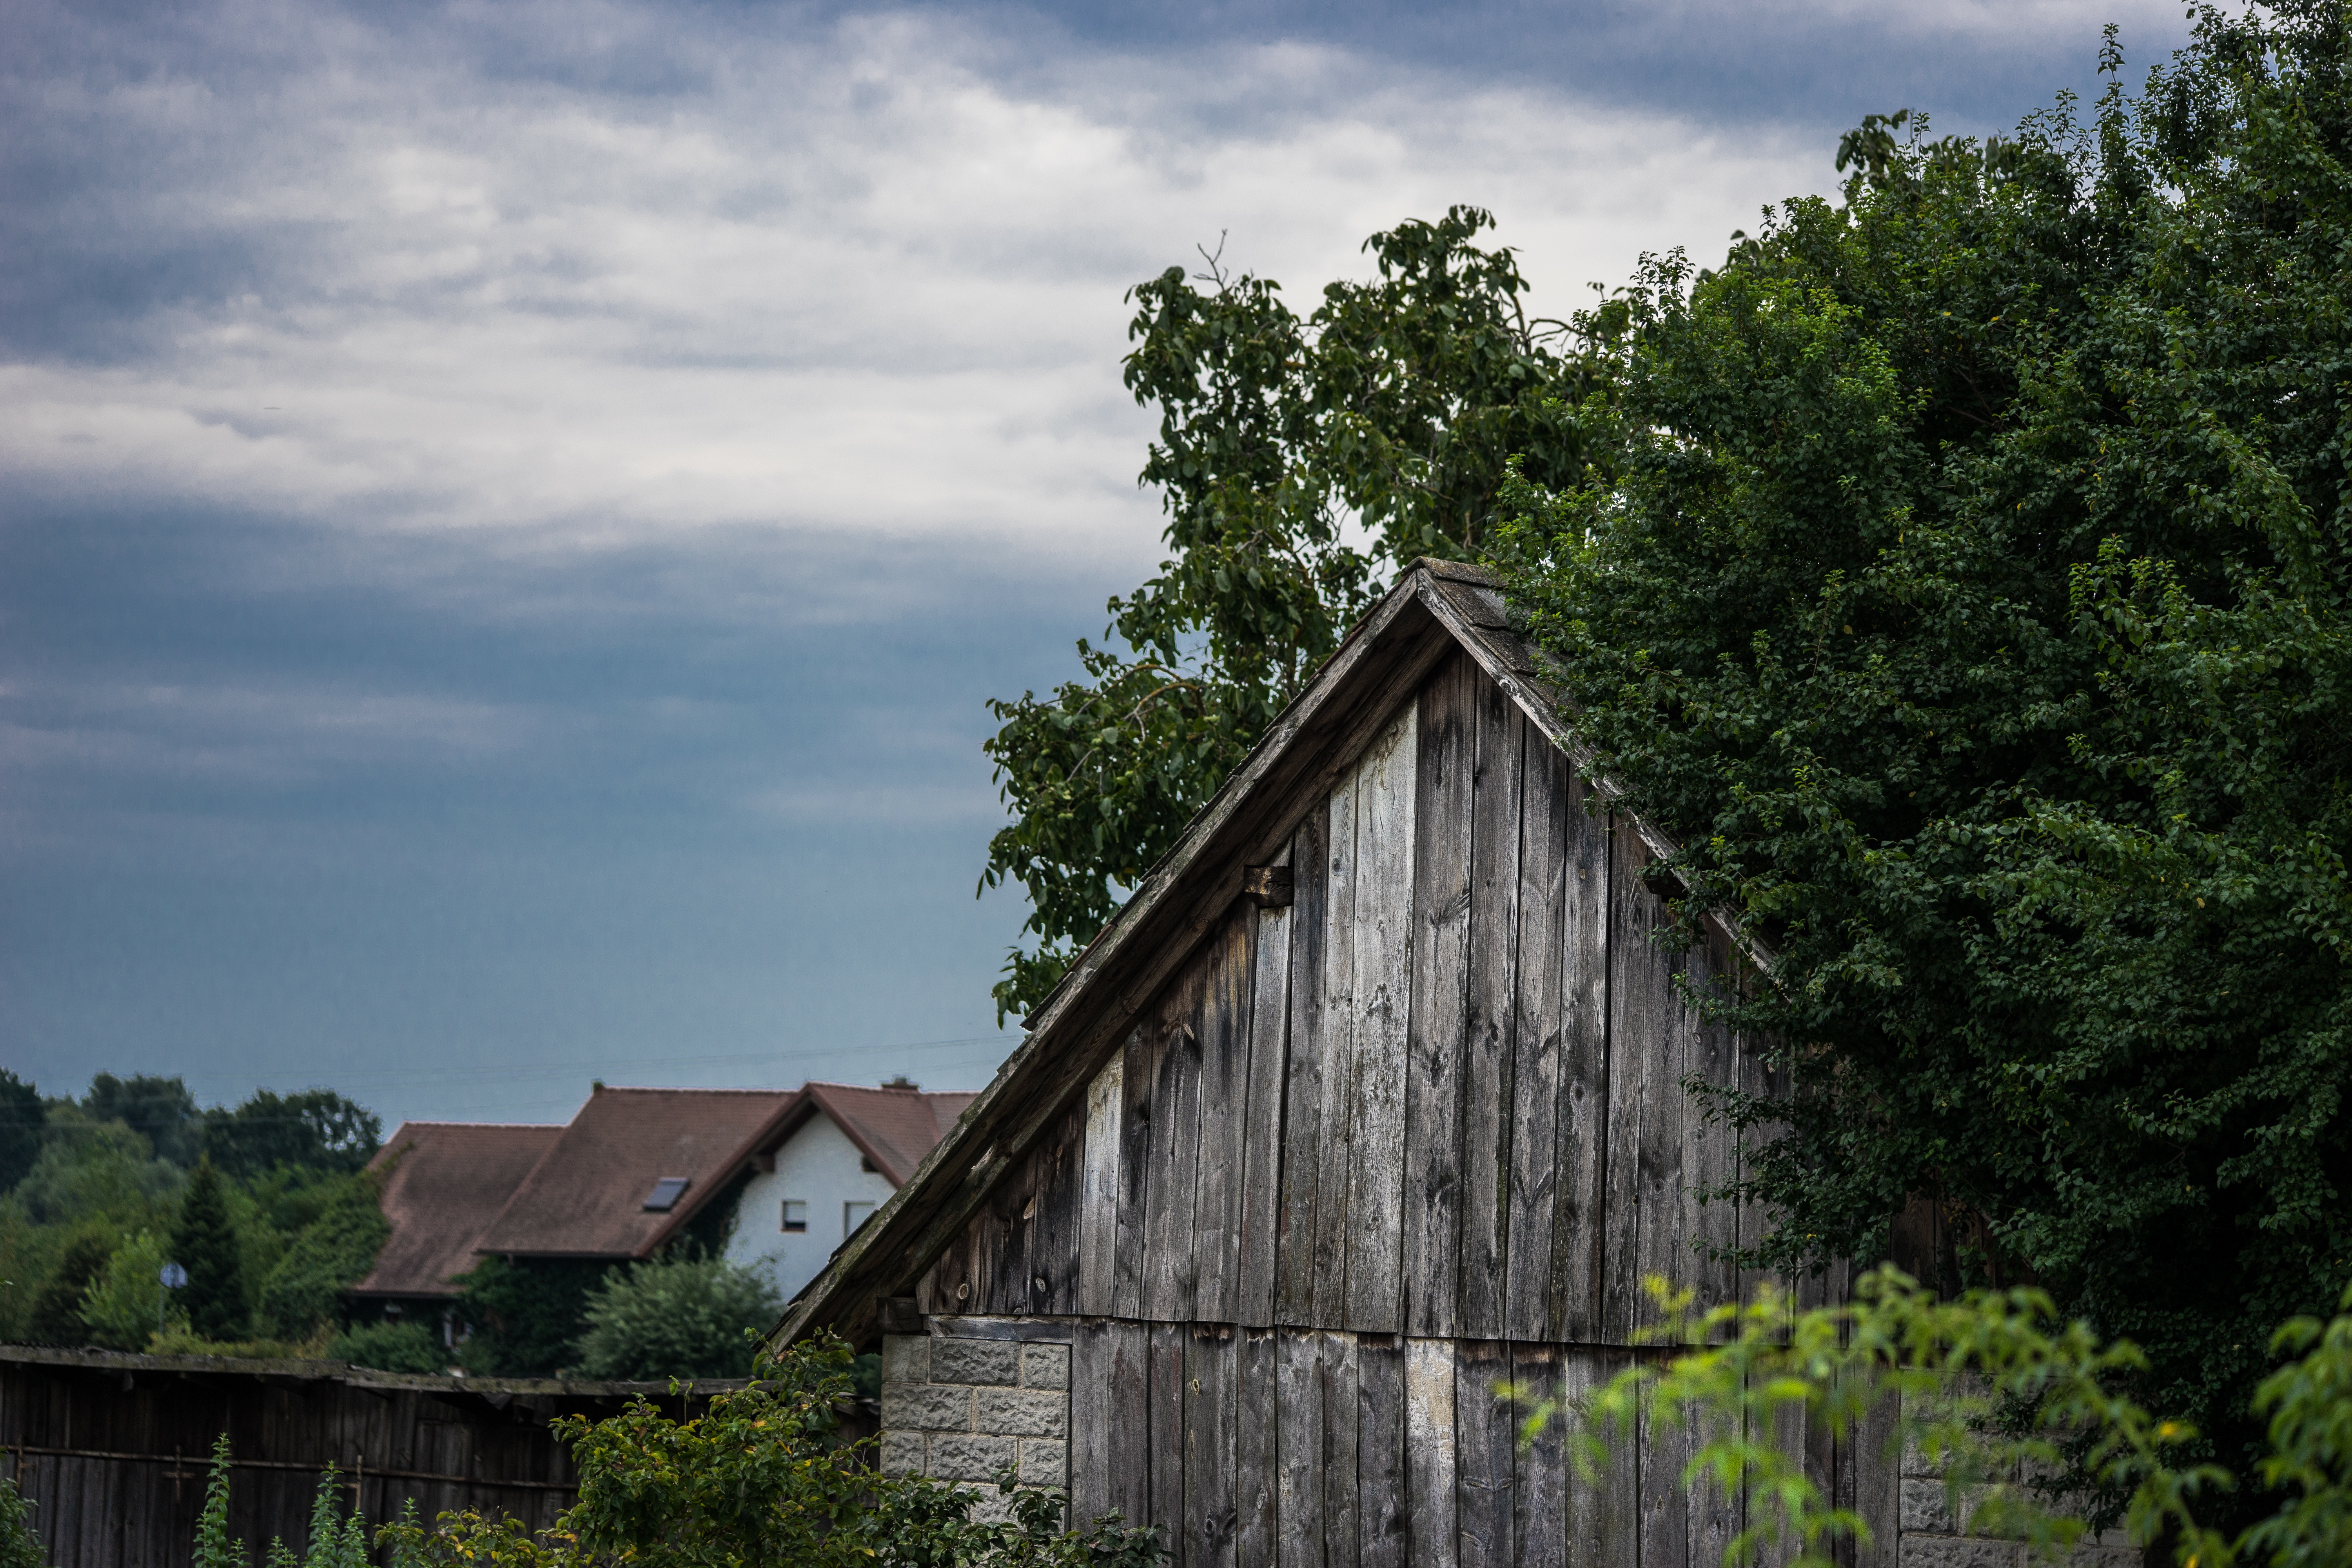
tree, house, village, green, rural area